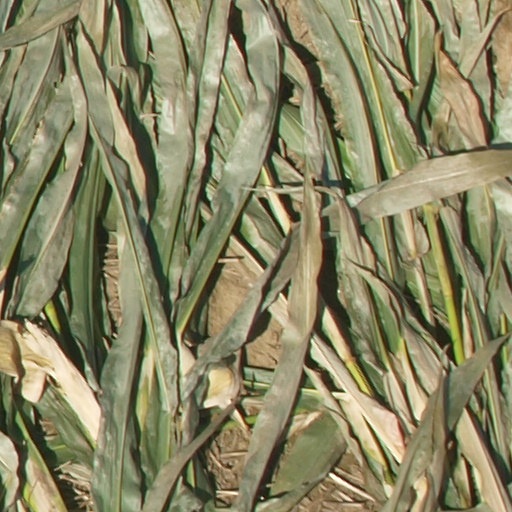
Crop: maize; corn